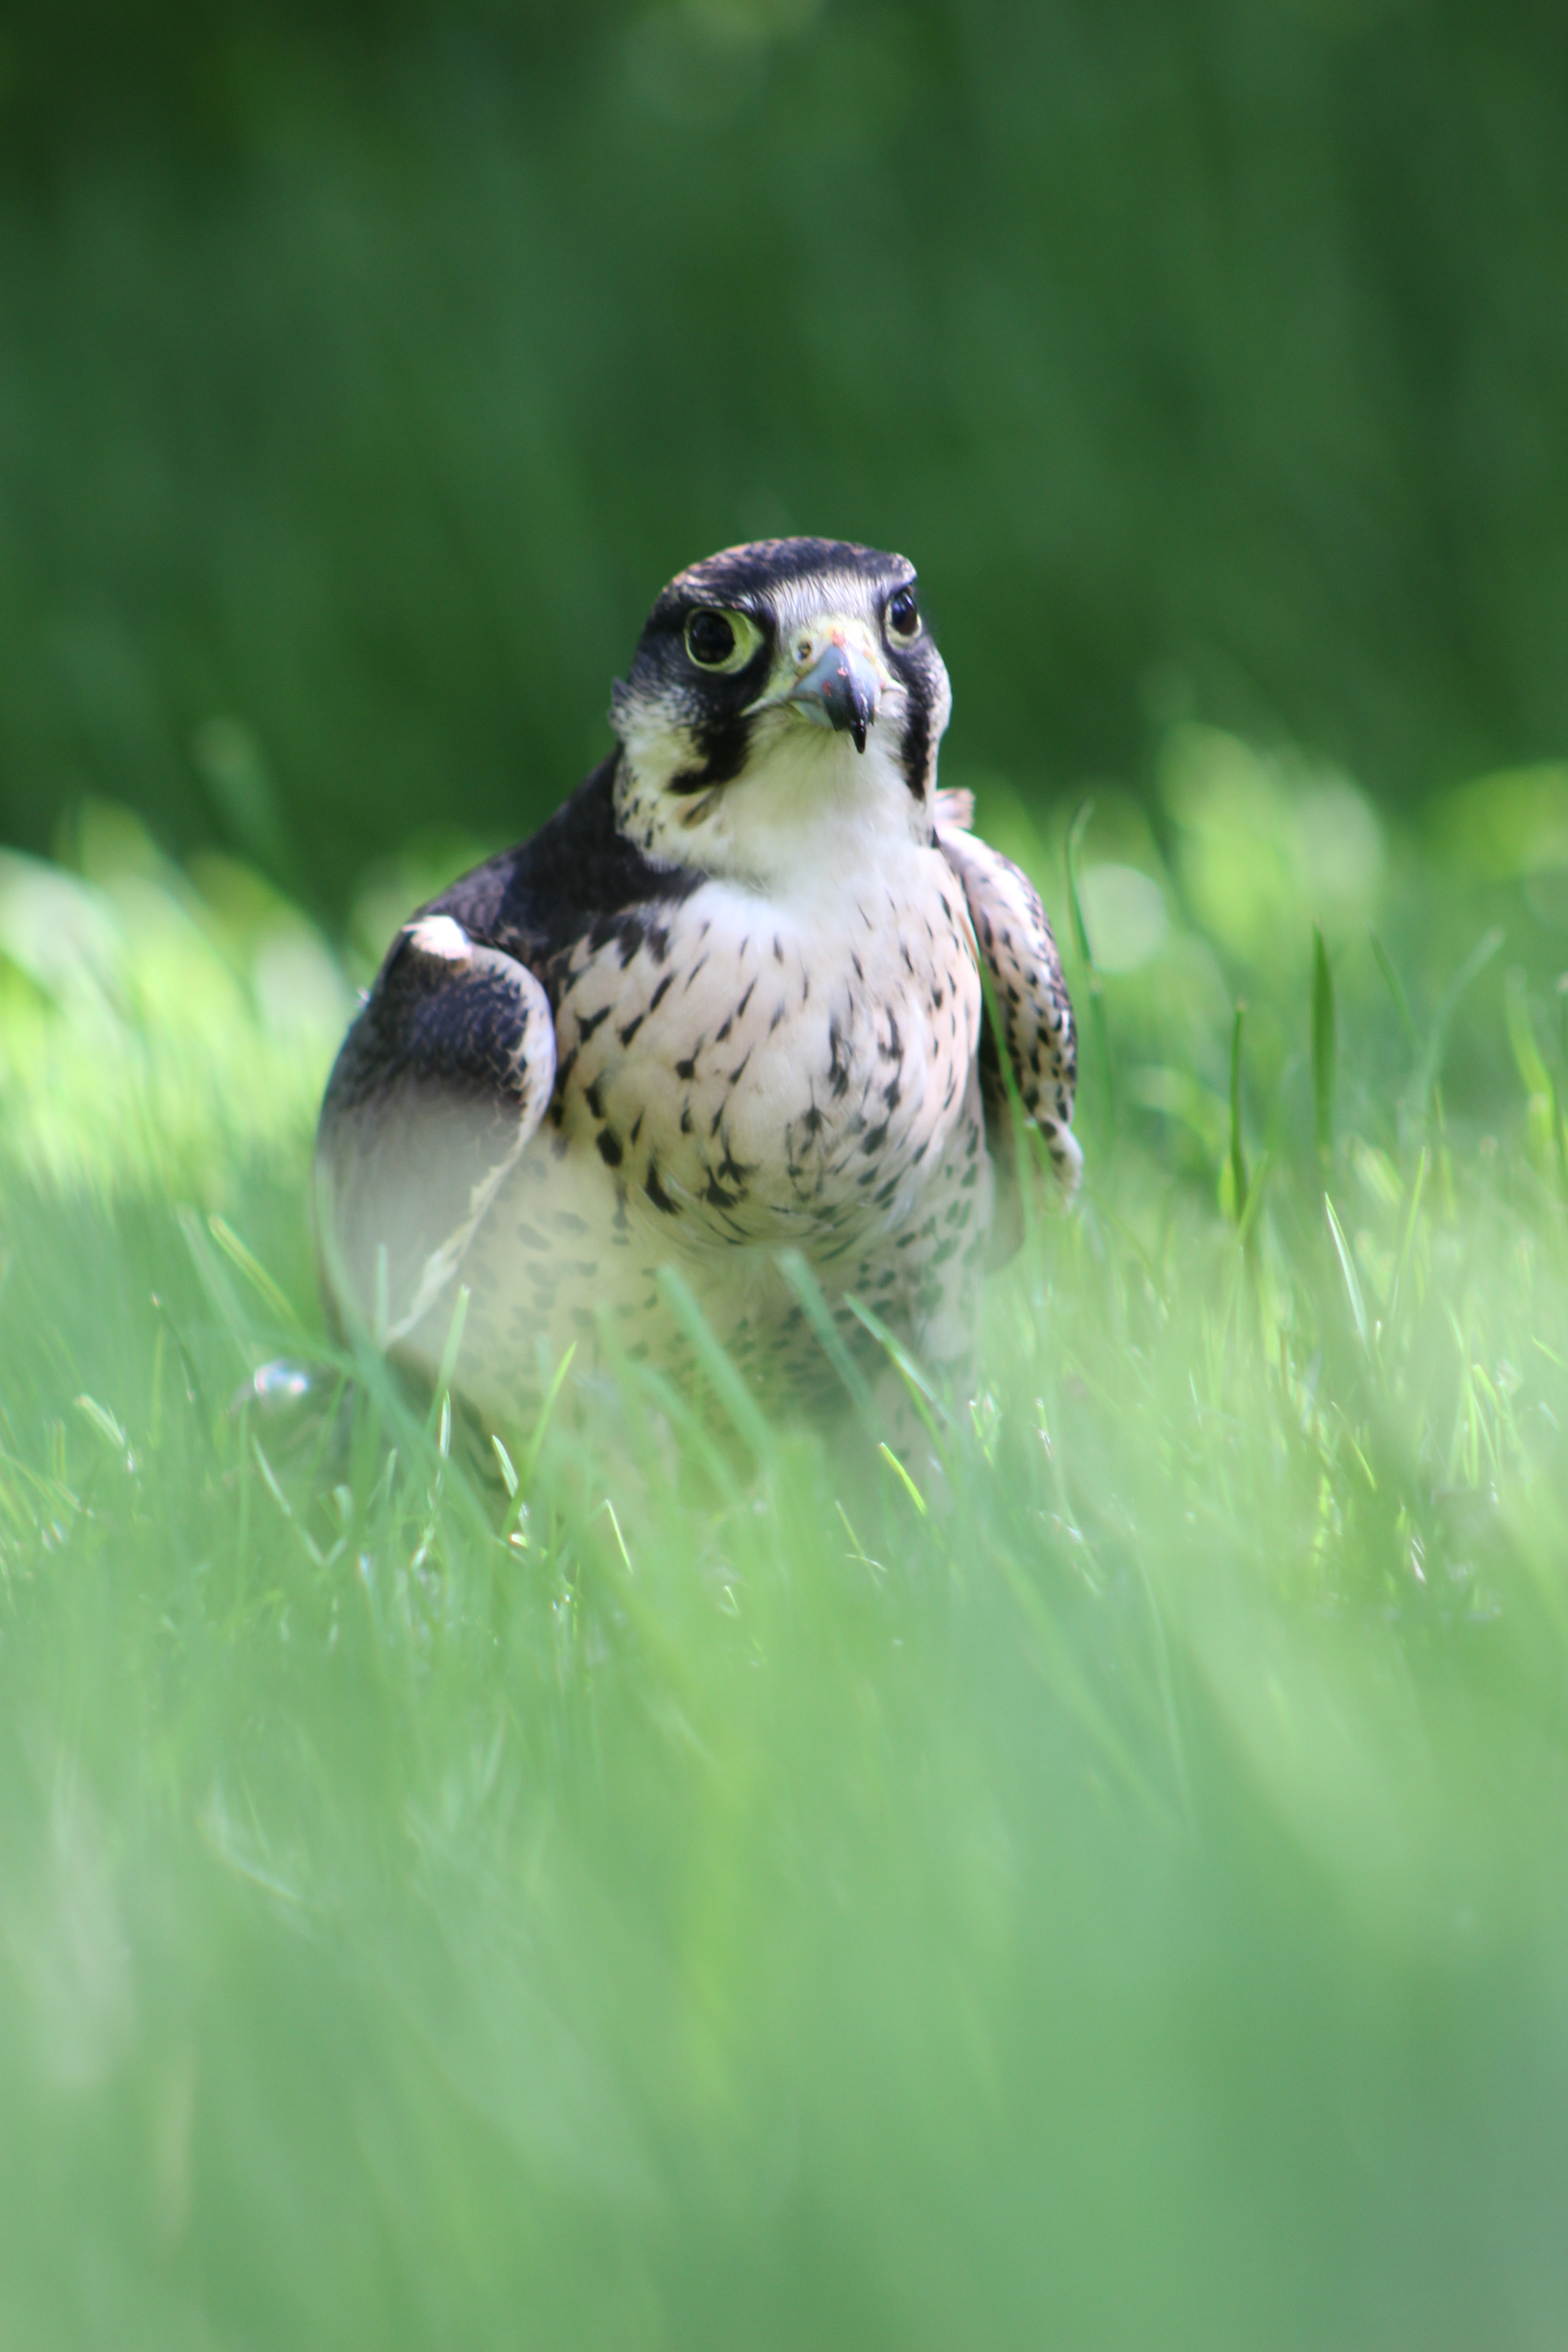
nature, bird, wildlife, green, beak, predator, hawk, fauna, raptor, bird of prey, close up, vertebrate, sparrow, falcon, shorebird, falconry, lanner, lanner falcon, perching bird